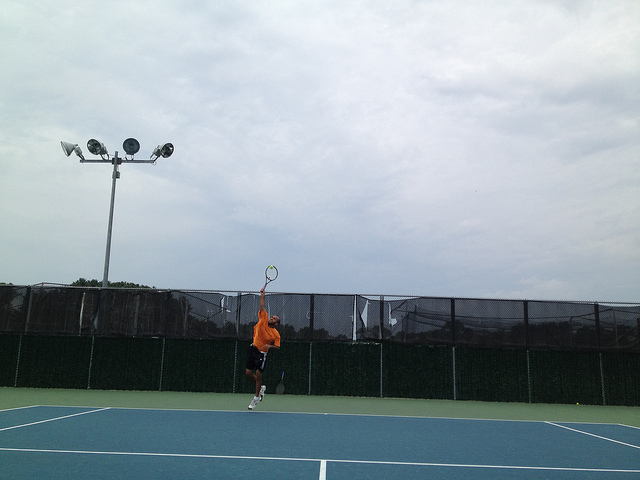
một người đàn ông đang nhảy lên sân tennis để đánh bóng bằng vợt